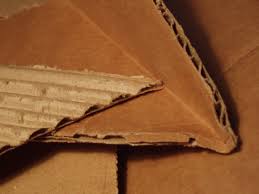
Label: cardboard